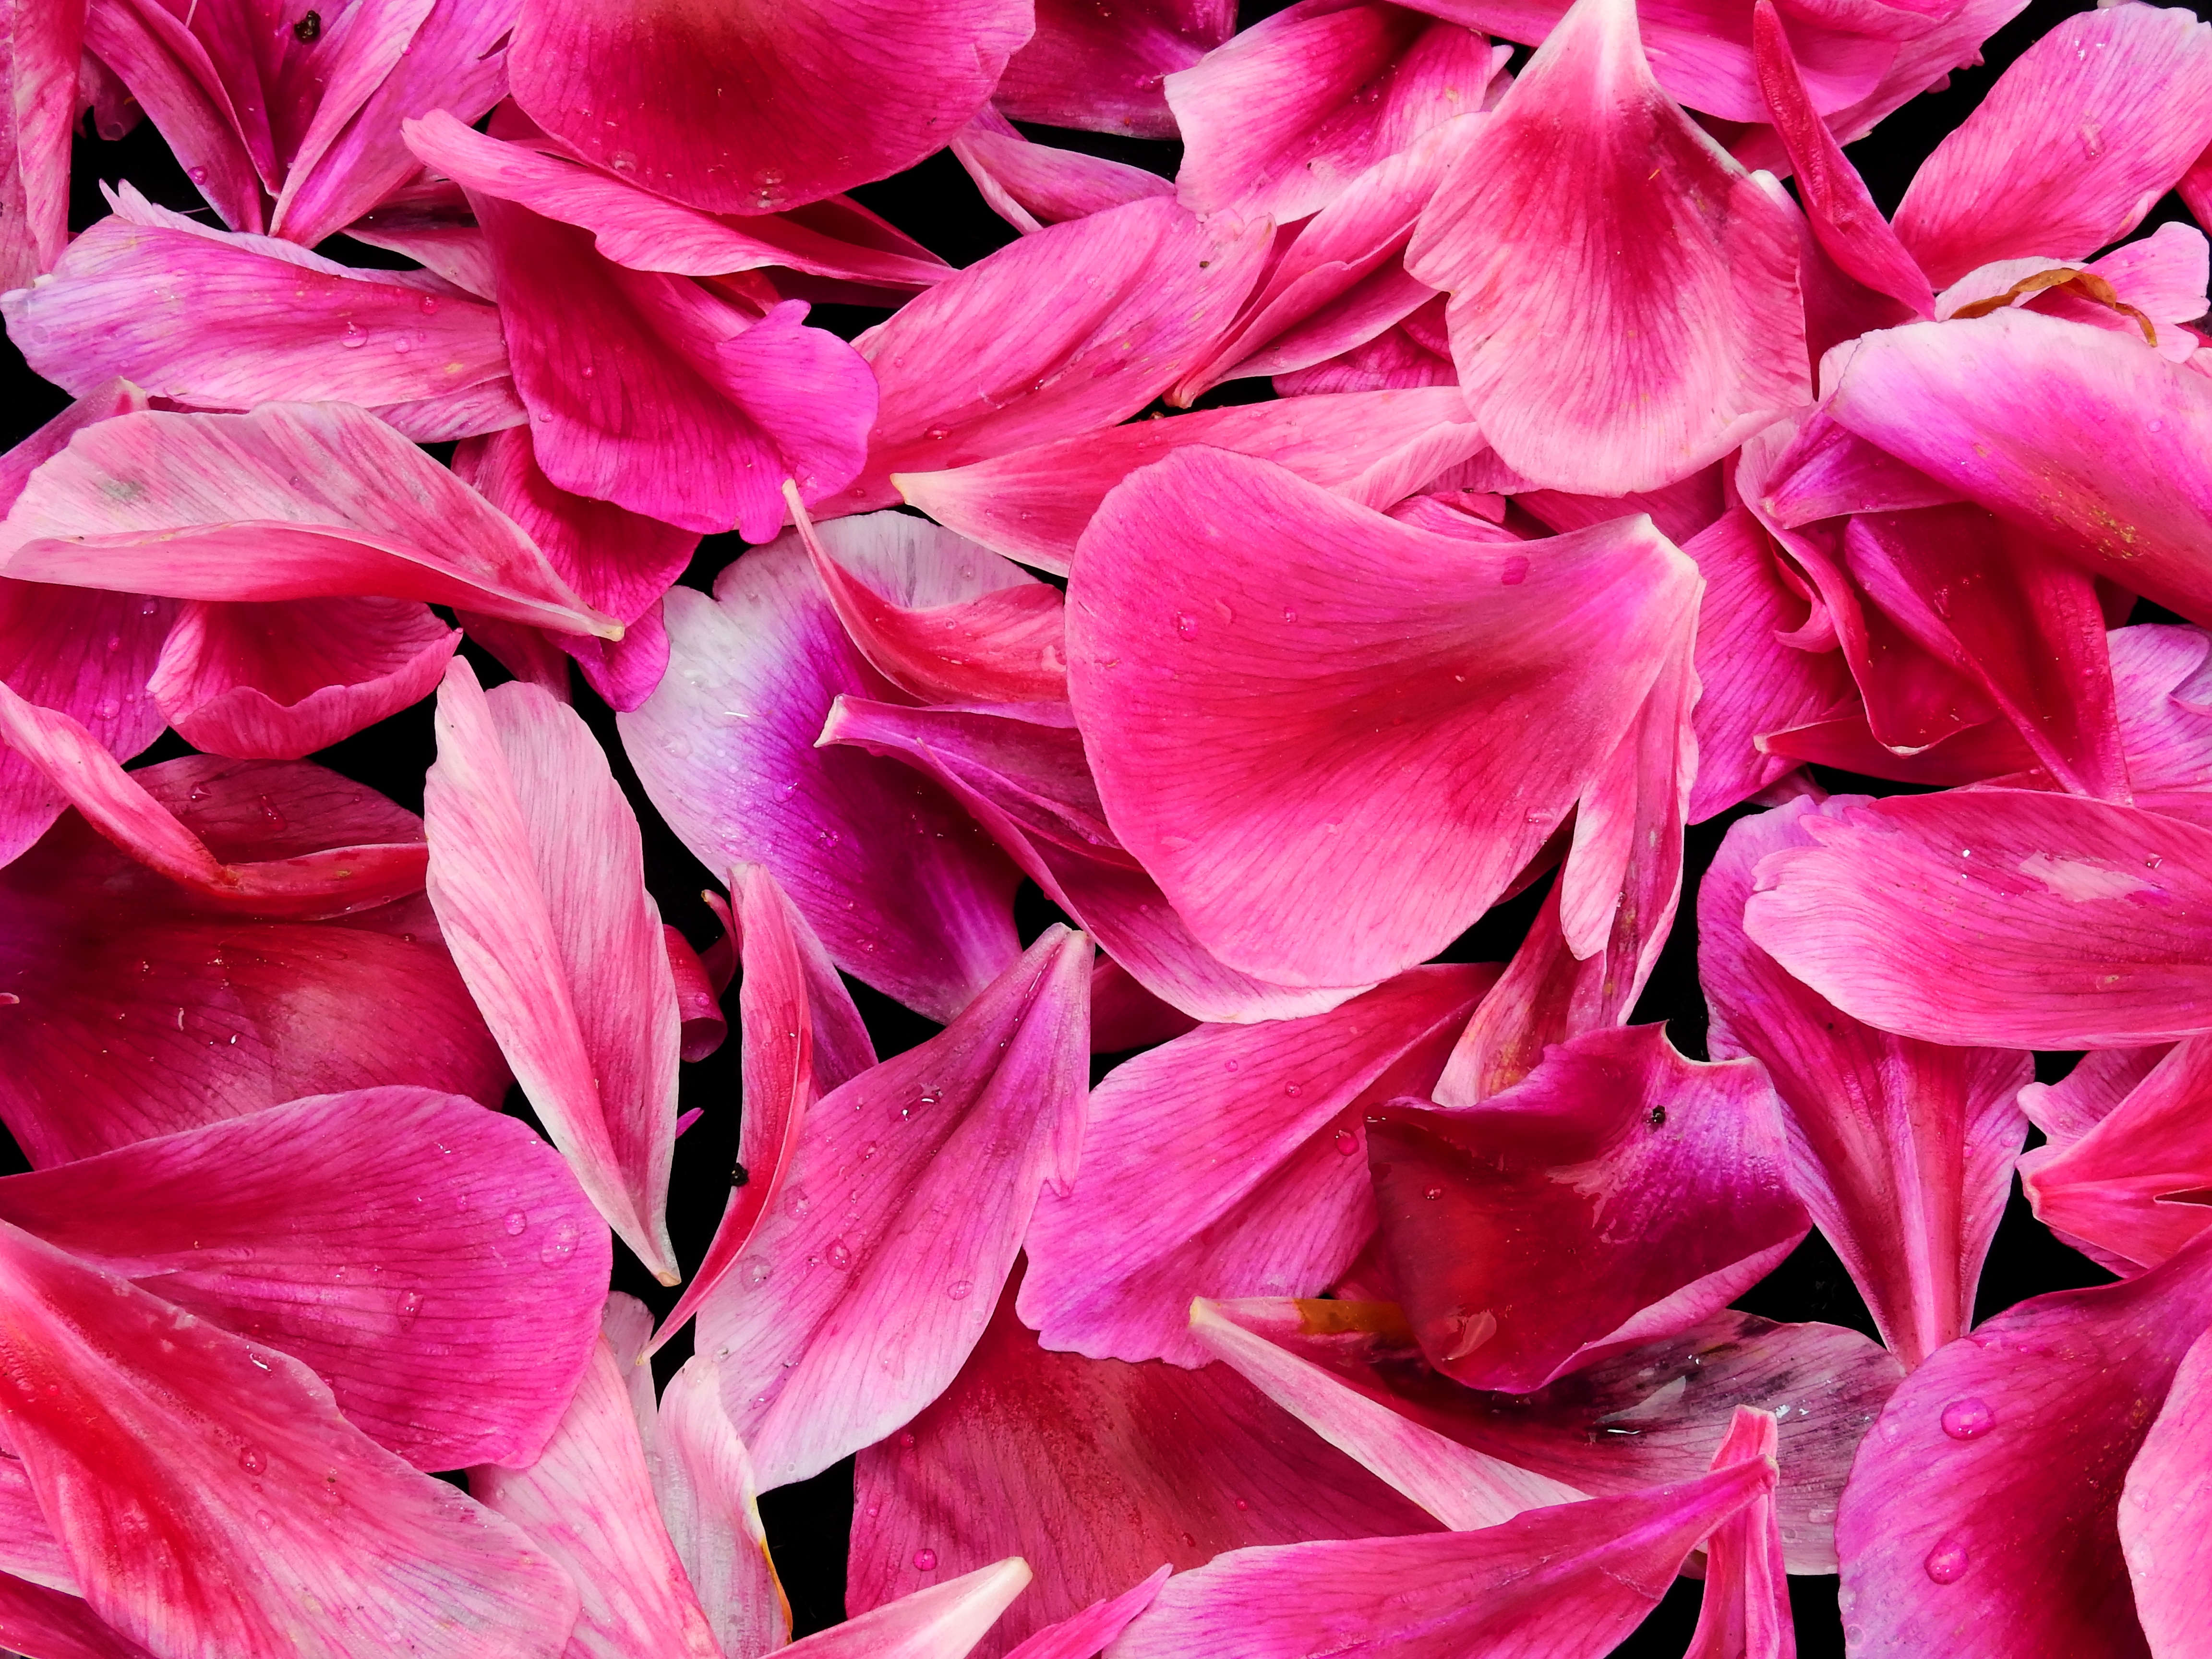
blossom, plant, flower, petal, bloom, love, rose, romance, botany, pink, close, flora, map, leaves, background, petals, shrub, postcard, beauty, rose petals, greeting card, peony, wellness, macro photography, valentine's day, flowering plant, mother's day, land plant